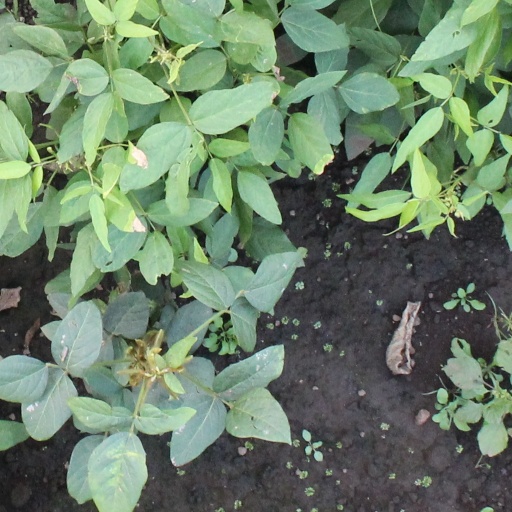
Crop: soybean